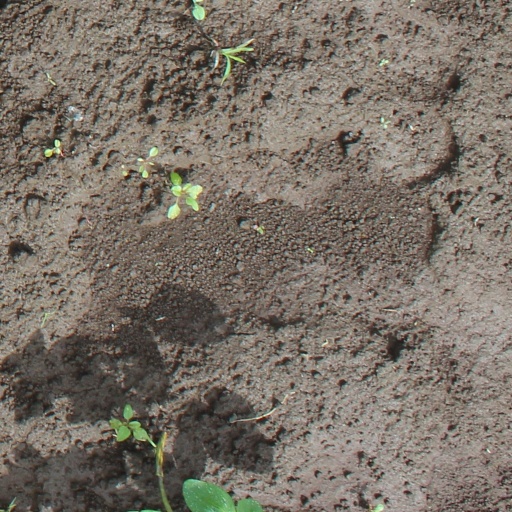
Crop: soybean